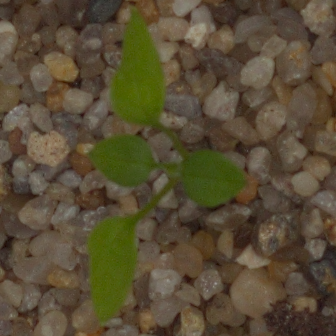
Label: common_chickweed